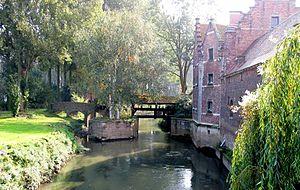
La Gette est une rivière de Belgique affluent du Démer faisant partie du bassin versant de l'Escaut, qui naît de la confluence de la Grande Gette et de la Petite Gette à Budingen en Région flamande. C'est un sous-affluent de l'Escaut par la Dyle et de Rupel.